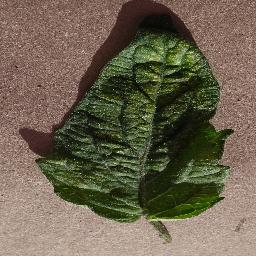
Label: Tomato___Spider_mites Two-spotted_spider_mite